University of East London

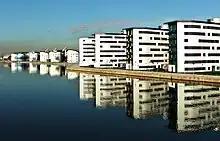
Docklands Campus

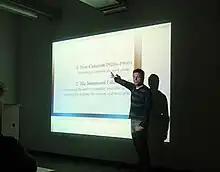
Lecture on Intentism at UEL

Degree programmes and other courses are taught by one of the seven teaching schools. In addition, the Graduate School provides support and administrative services for postgraduate research students.